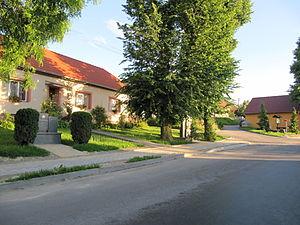
Nová Dědina est une commune du district de Kroměříž, dans la région de Zlín, en Tchéquie. Sa population s'élevait à 427 habitants en 2018.